Gastón Saavedra

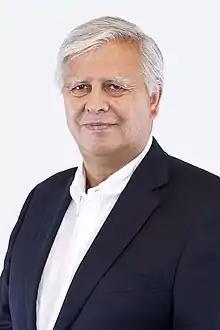

Gastón Saavedra Chandía (born 22 November 1955) is a Chilean politician who is currently serving as senator.